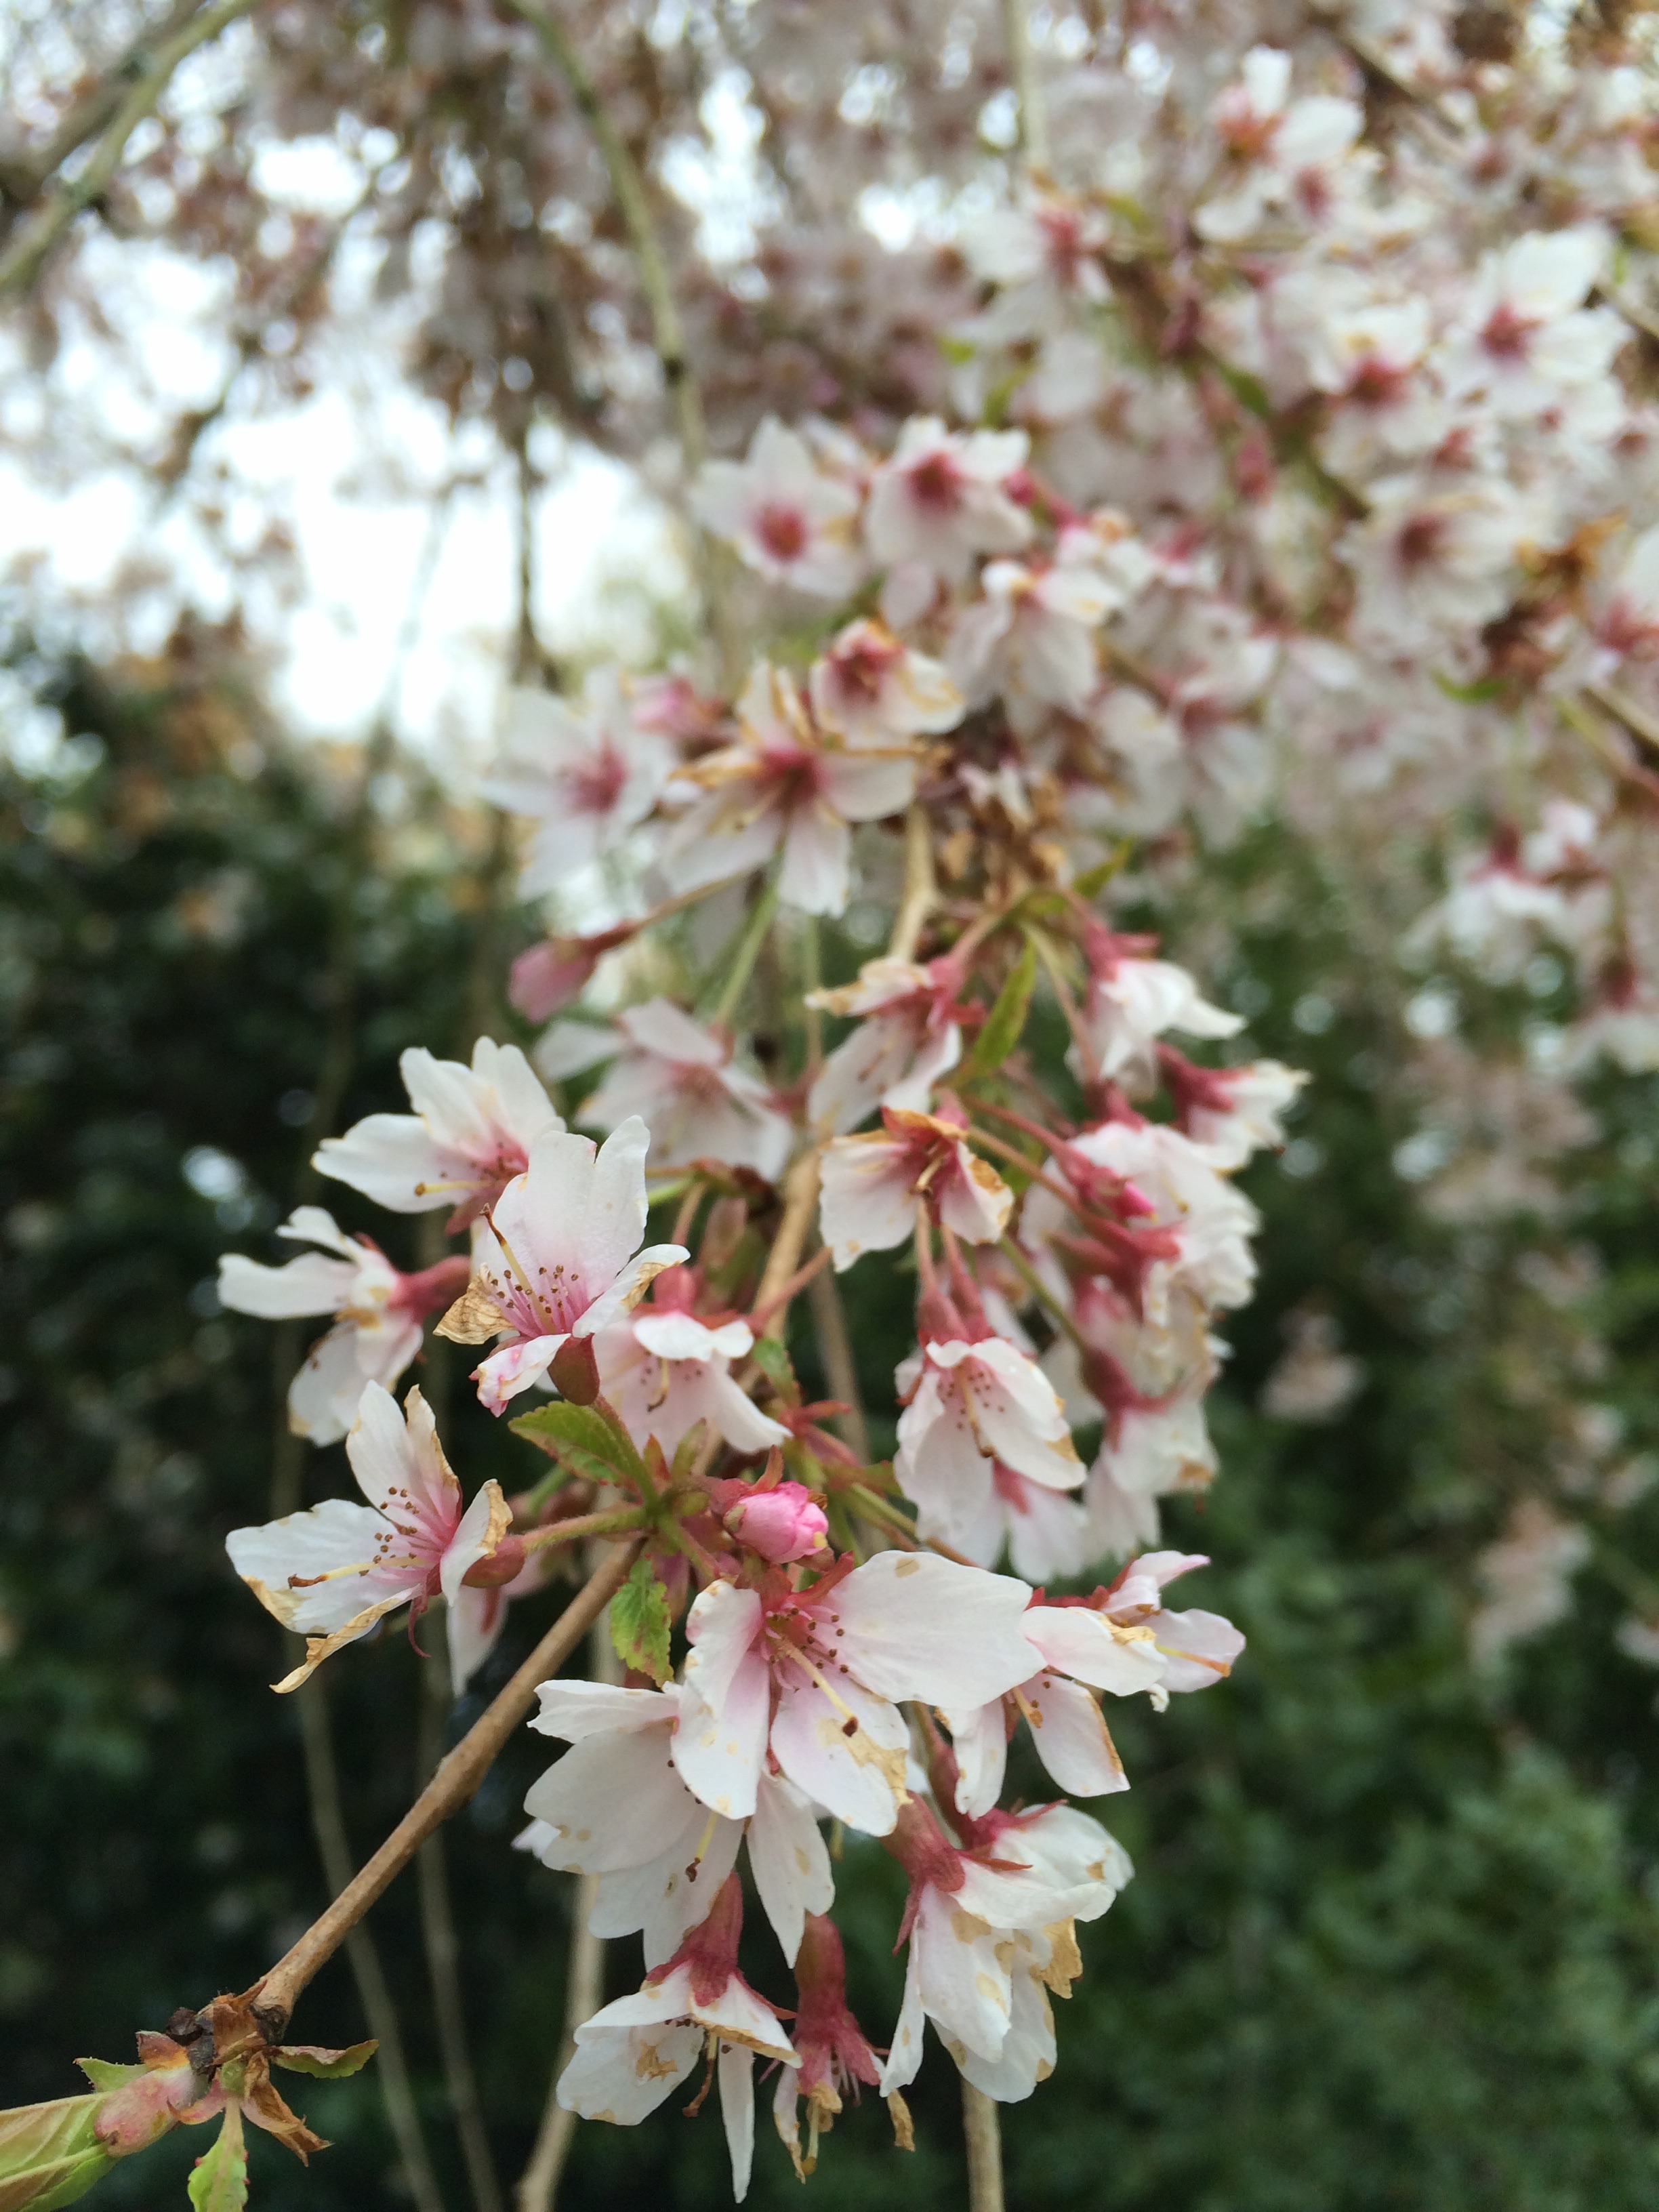
tree, branch, blossom, plant, flower, spring, produce, botany, flora, cherry blossom, shrub, flowering plant, woody plant, land plant